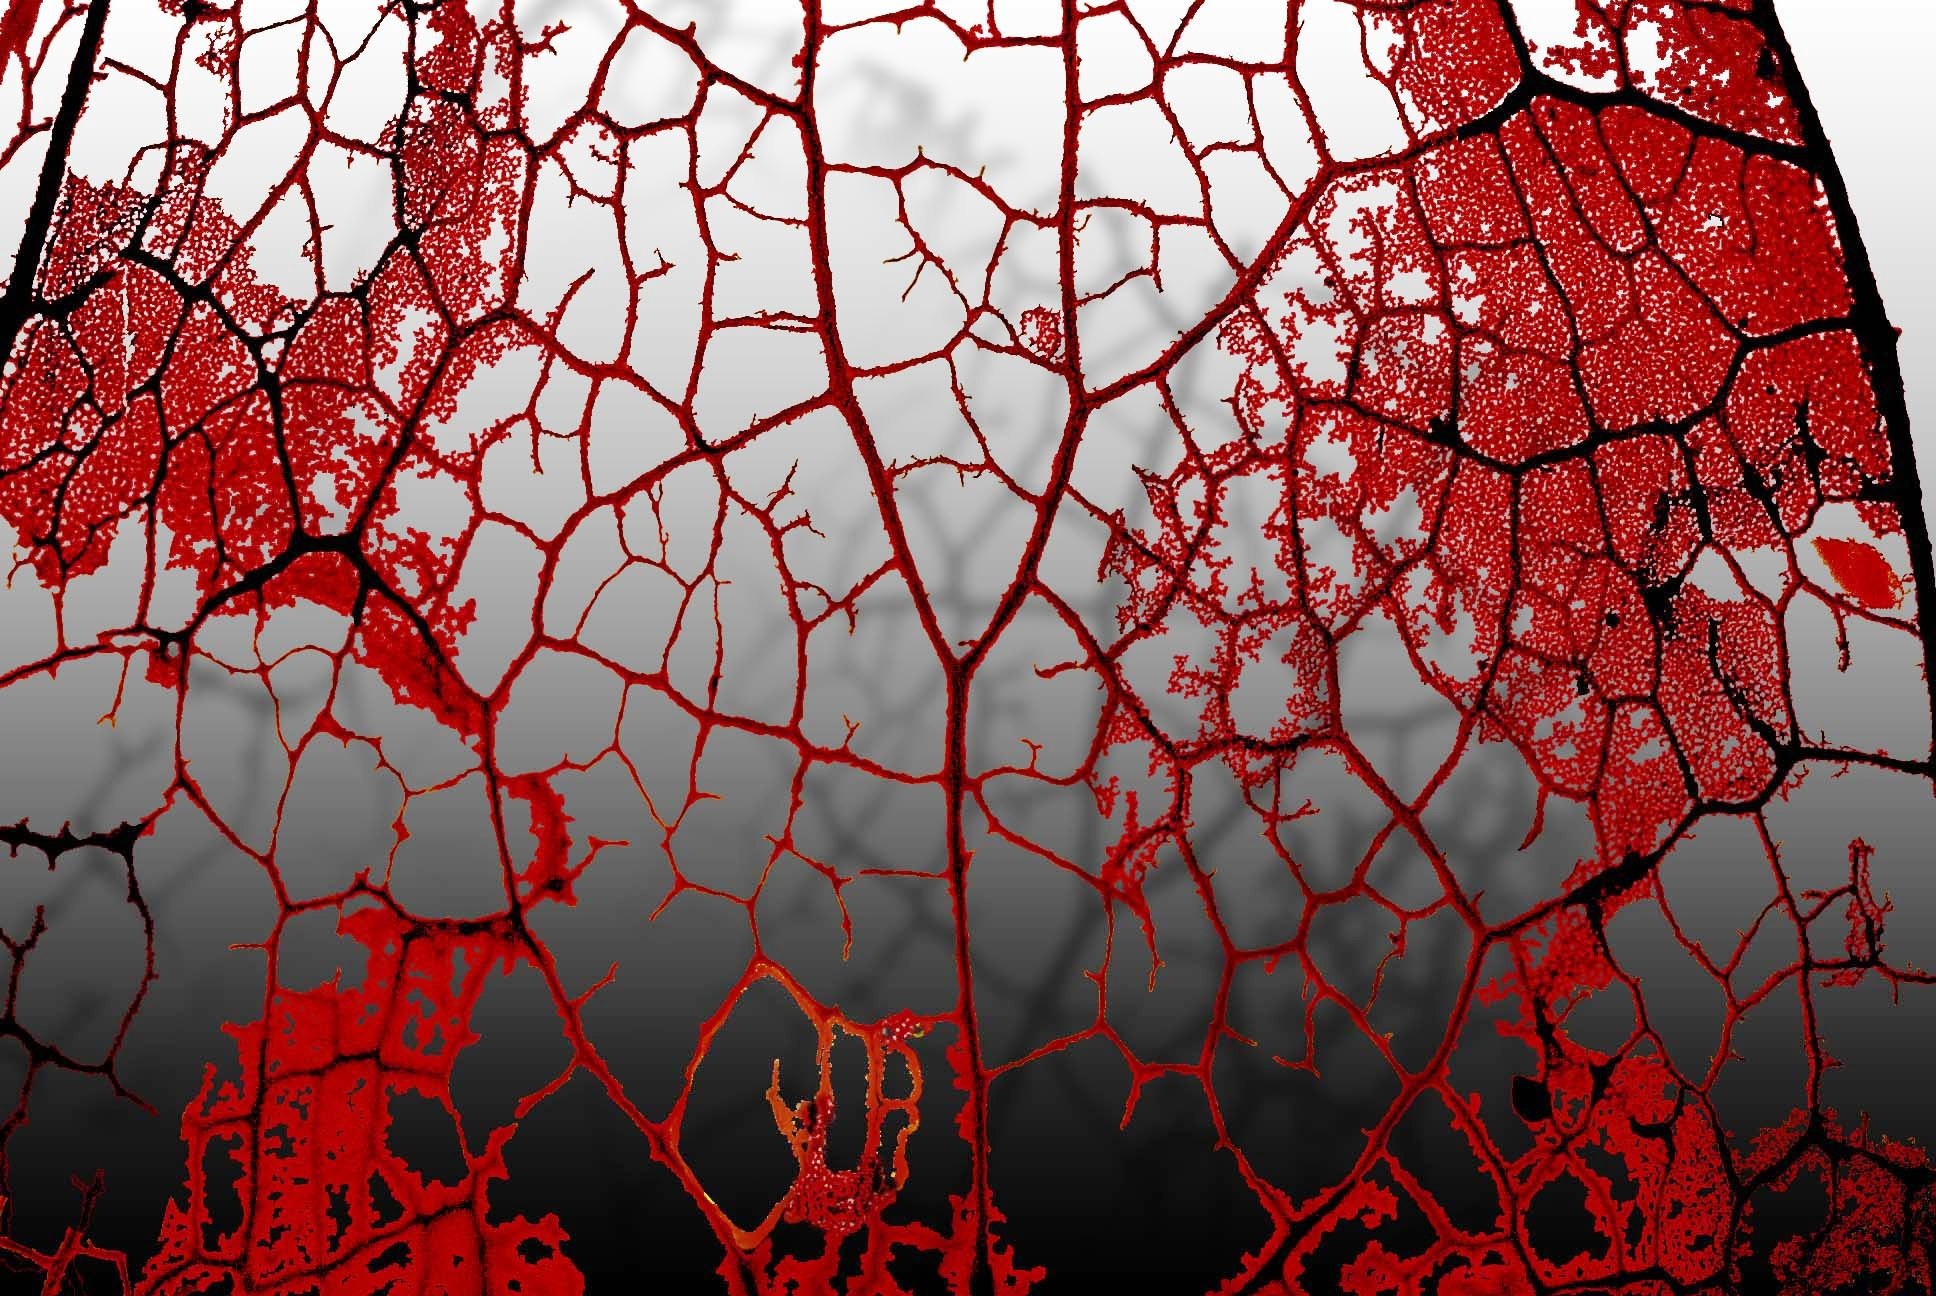
branch, texture, leaf, flower, pattern, line, red, color, macro, shadow, design, network, cinquefoil, computer wallpaper